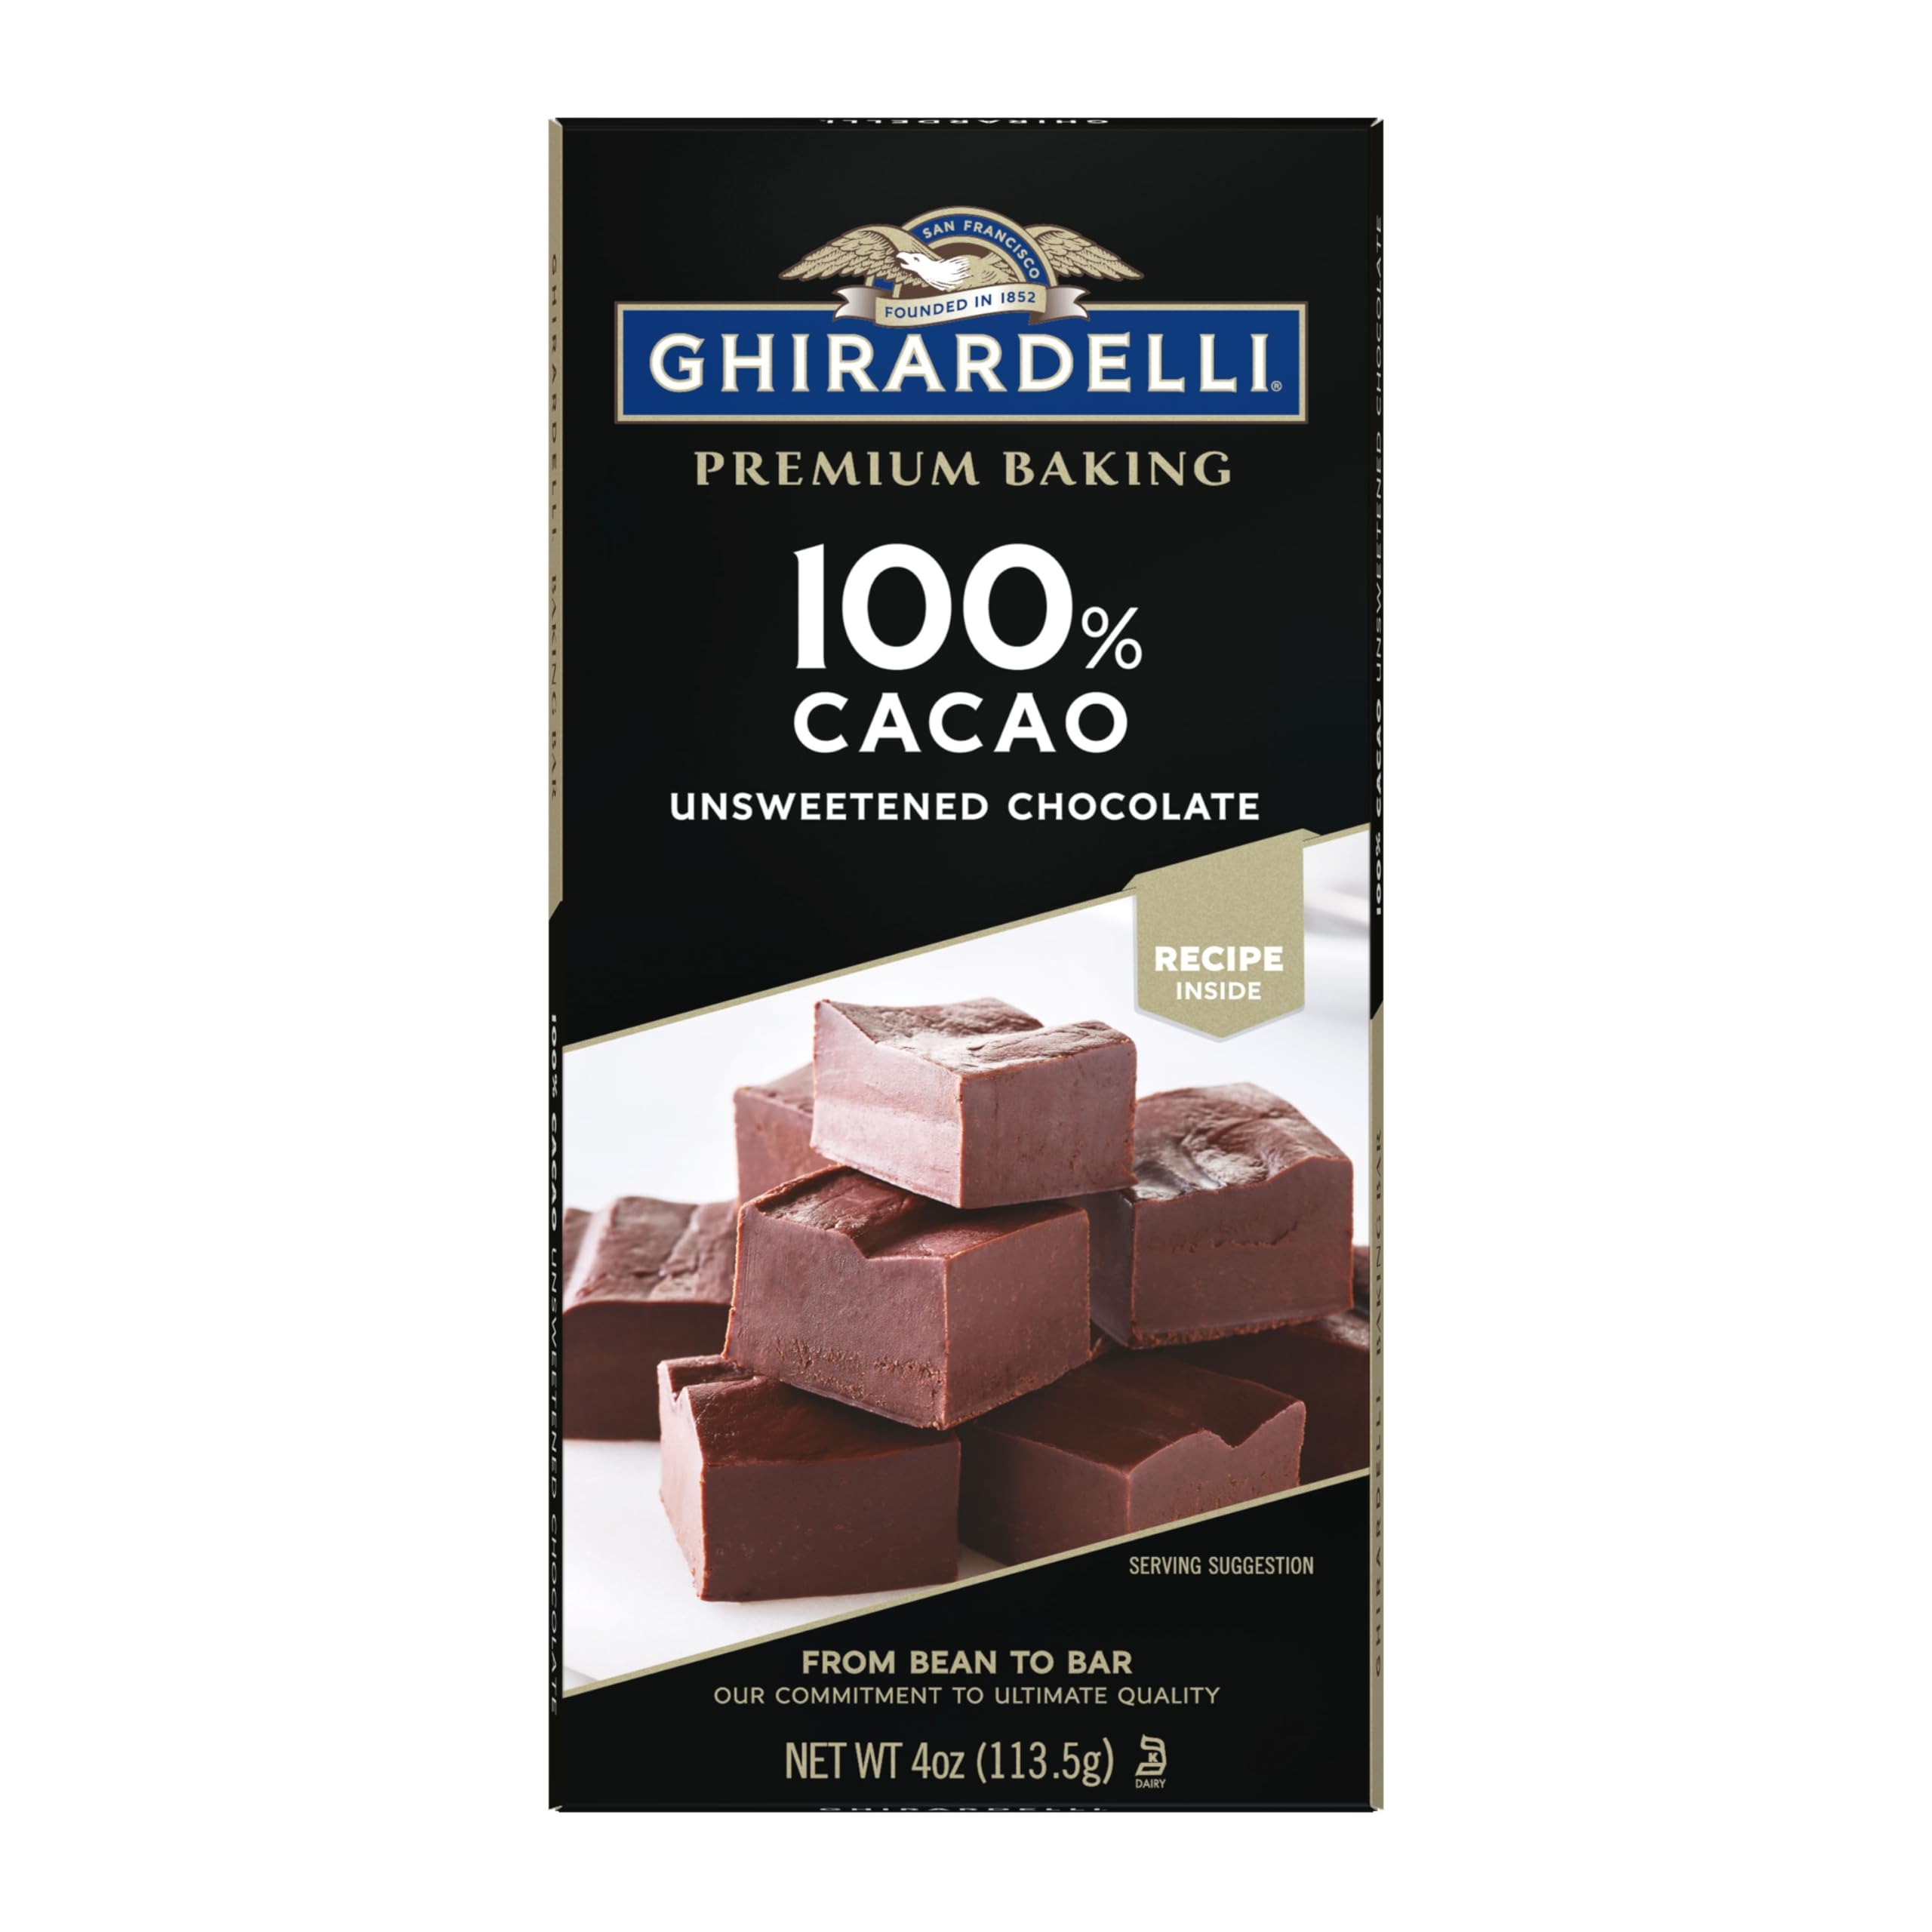
Item Name: GHIRARDELLI Premium 100% Cacao Unsweetened Chocolate Baking Bar, 4 OZ Bar (12 Bars)
Bullet Point 1: Twelve (12) 4 oz Ghirardelli Premium 100% Cacao Unsweetened Chocolate Baking Bars
Bullet Point 2: Ghirardelli baking bar is made with a single ingredient: unsweetened chocolate
Bullet Point 3: Chocolate baking bar perfect in any chocolate recipe, including chocolate cakes, fudge and brownies
Bullet Point 4: Chocolate for baking made from high quality sustainably sourced cocoa beans roasted to perfection
Bullet Point 5: Baking chocolate bar is certified kosher
Bullet Point 6: This GHIRARDELLI product is certified kosher
Value: 48.0
Unit: Ounce

Price: 3.79